John Anderson (missionary)

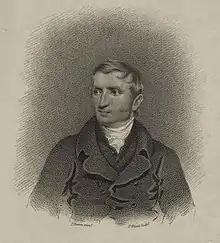
Portrait of John Anderson

John Anderson (1805–1855) was a Scottish missionary and the founder of the mission of the Free Church of Scotland at Madras, India.